Madness (band)

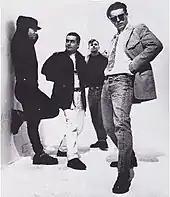
A promotional photograph of The Madness (left to right): Thompson, Foreman, Smash, and Suggs

The album was preceded by the single "C'est La Vie" and "Baby Burglar", a song inspired by the antics of band members in their youth, including breaking into singer-songwriter Lynsey de Paul's house. A new video featured these two singles plus a performances of "Round We Go".